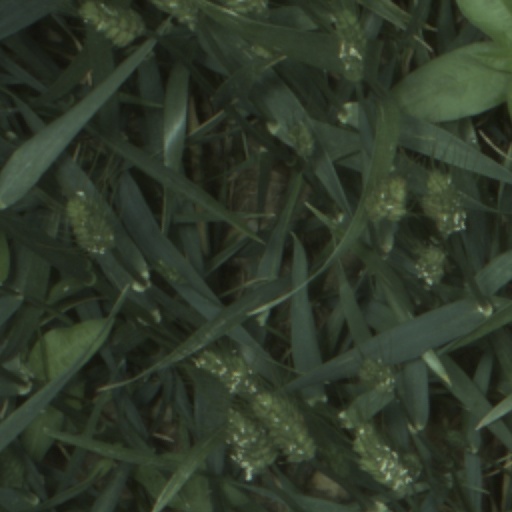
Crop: wheat